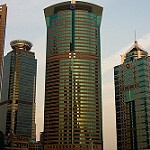
Scene: Outdoor